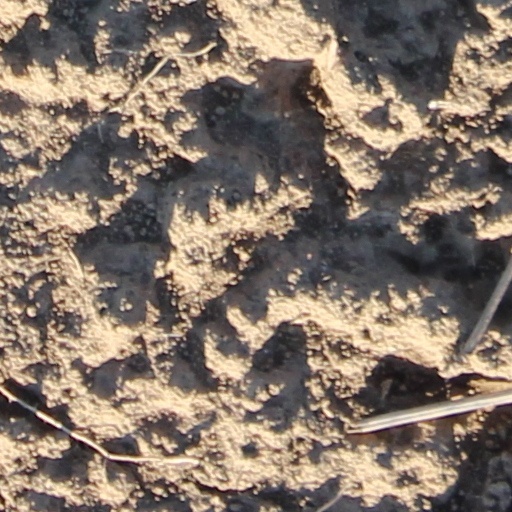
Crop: wheat